WNFN

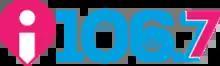
Former logo as i106.7 used from 2016 to 2020.

On February 9, 2016, Midwest Communications announced they would purchase WNFN from Joule Broadcasting for $3.75 million. Once the sale was finalized by the FCC on May 31, 2016, WNFN became the third radio station in the Nashville market to be owned by Midwest Communications. It also became a sister station to both WJXA (Mix 92.9) and WCJK (96.3 Jack FM). WNFN was to move its studios from Nashville's Music Row district to new studios located in south central Nashville near the Tennessee State Fairgrounds arena where WJXA and WCJK both have their studios.